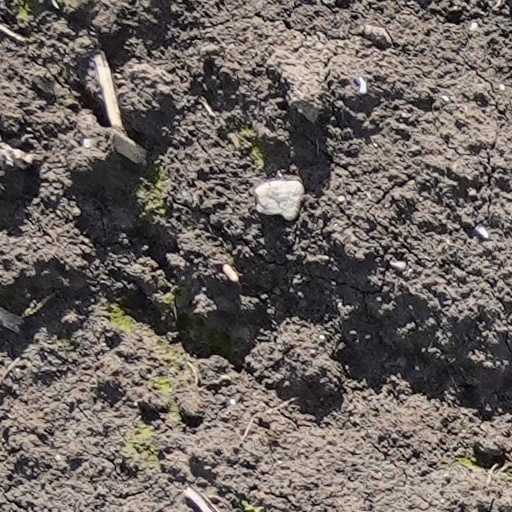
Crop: wheat